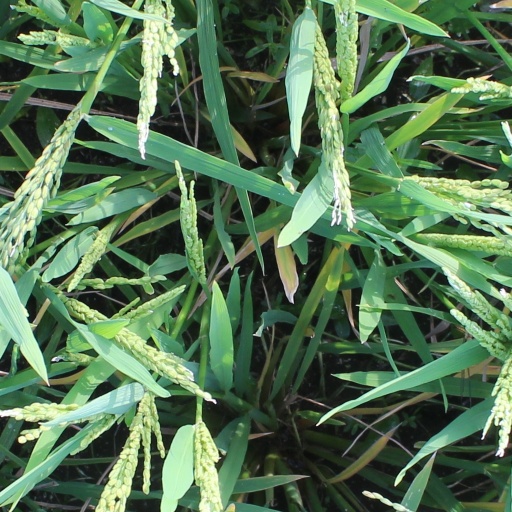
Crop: rice